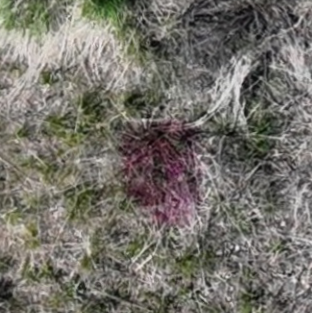
Month: may
Dye color: red
Dye concentration: high